The Call of the Wild

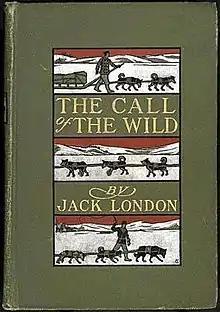
First edition cover

The Call of the Wild is an adventure novel by Jack London, published in 1903 and set in Yukon, Canada, during the 1890s Klondike Gold Rush, when strong sled dogs were in high demand. The central character of the novel is a dog named Buck. The story opens at a ranch in Santa Clara Valley, California, when Buck is stolen from his home and sold into service as a sled dog in Alaska. He becomes progressively more primitive and wild in the harsh environment, where he is forced to fight to survive and dominate other dogs. By the end, he sheds the veneer of civilization, and relies on primordial instinct and learned experience to emerge as a leader in the wild.